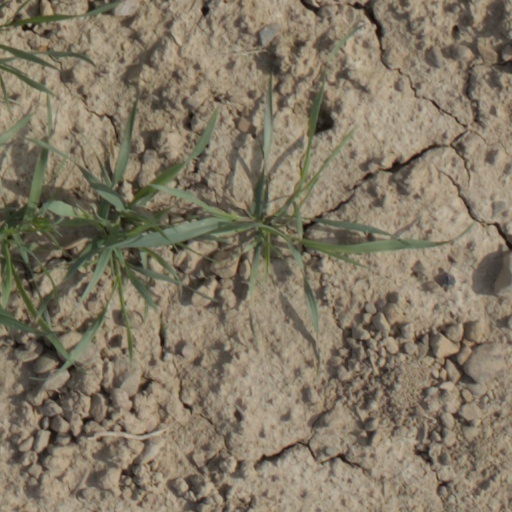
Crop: wheat